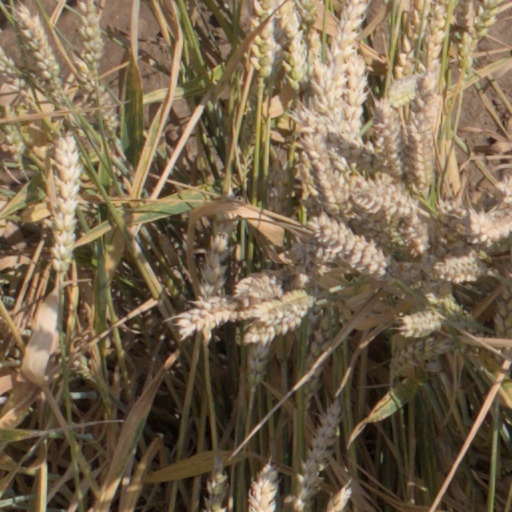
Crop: wheat